Demographics of Armenia

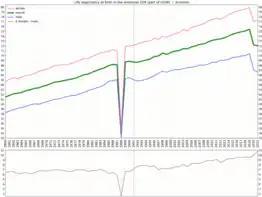
Life expectancy in Armenia since 1960 by gender

According to the 2018 HDI statistical update, compared to all its neighbouring countries Armenia has the highest health expenditures as percentage of its GDP and the highest healthy life expectancy at birth.